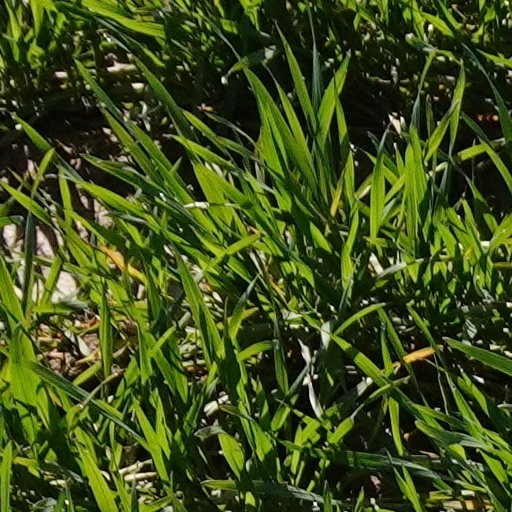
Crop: wheat